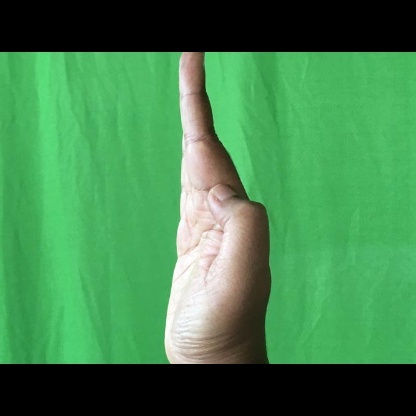
Mudra: Pathaka